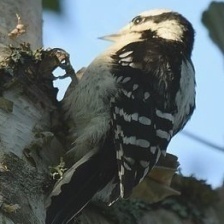
Species: DOWNY WOODPECKER
Scientific name: PICOIDES PUBESCENS